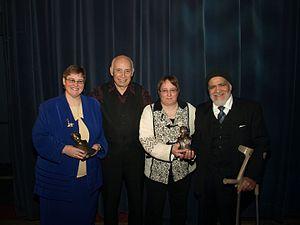
Joanne Therrien, Émile Lavallée, Yvette Mallet et Taïb Soufi, Récipiandaires du Prix Riel en 2009. (Absent de la photo, Sylvie Dufour)
Le prix Riel, créé en 1983, rend hommage à des francophones de la province canadienne du Manitoba. qui, de façon remarquable, ont contribué, surtout bénévolement, au développement de la collectivité, tout en suscitant chez les leurs le goût de vivre en français.